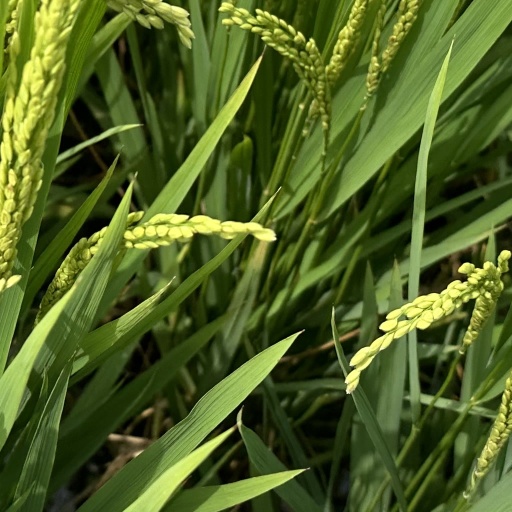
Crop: rice